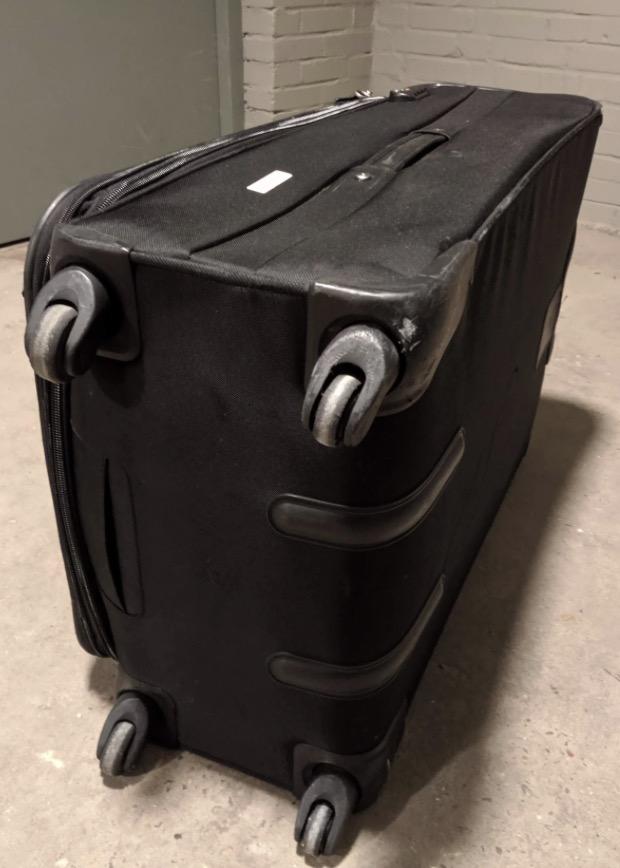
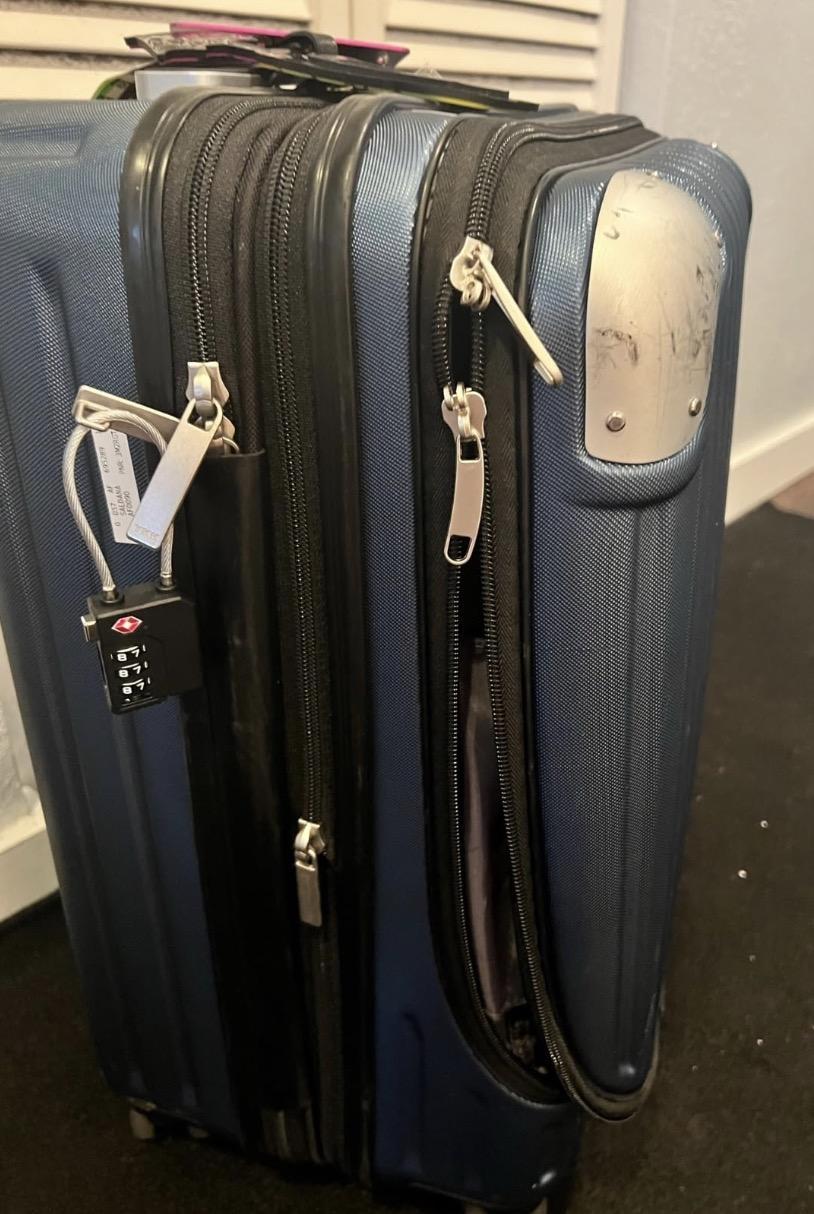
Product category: items_tea
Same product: no